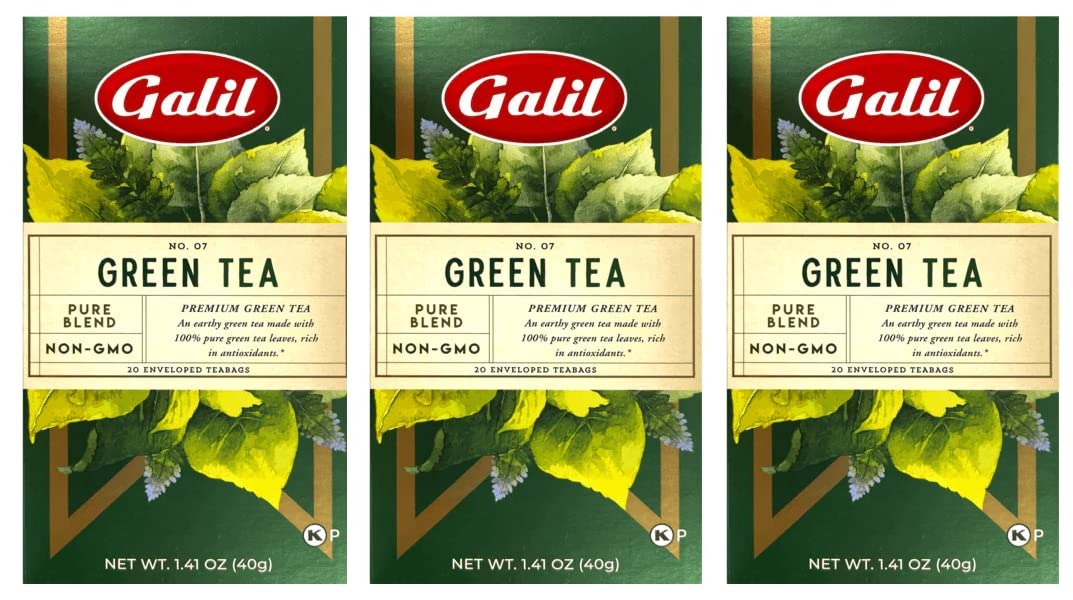
Item Name: Galil Green Tea Pack of 3 – Caffeine-Free Herbal Tea, Certified Kosher Tea – Non-GMO Green Teabags 20 Count, 60 Tea Sachets Total (Pack of 3)
Value: 3.0
Unit: Count

Price: 42.08